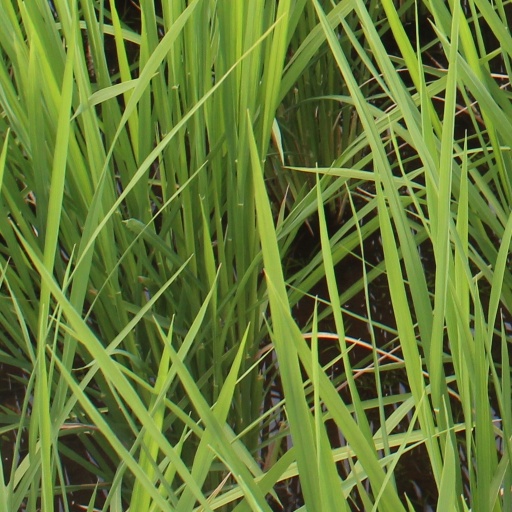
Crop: rice